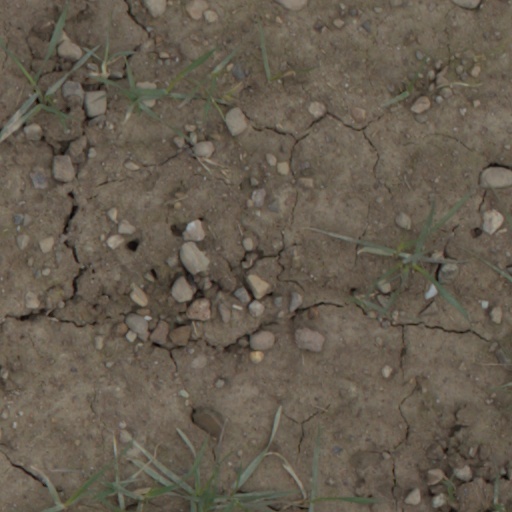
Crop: wheat